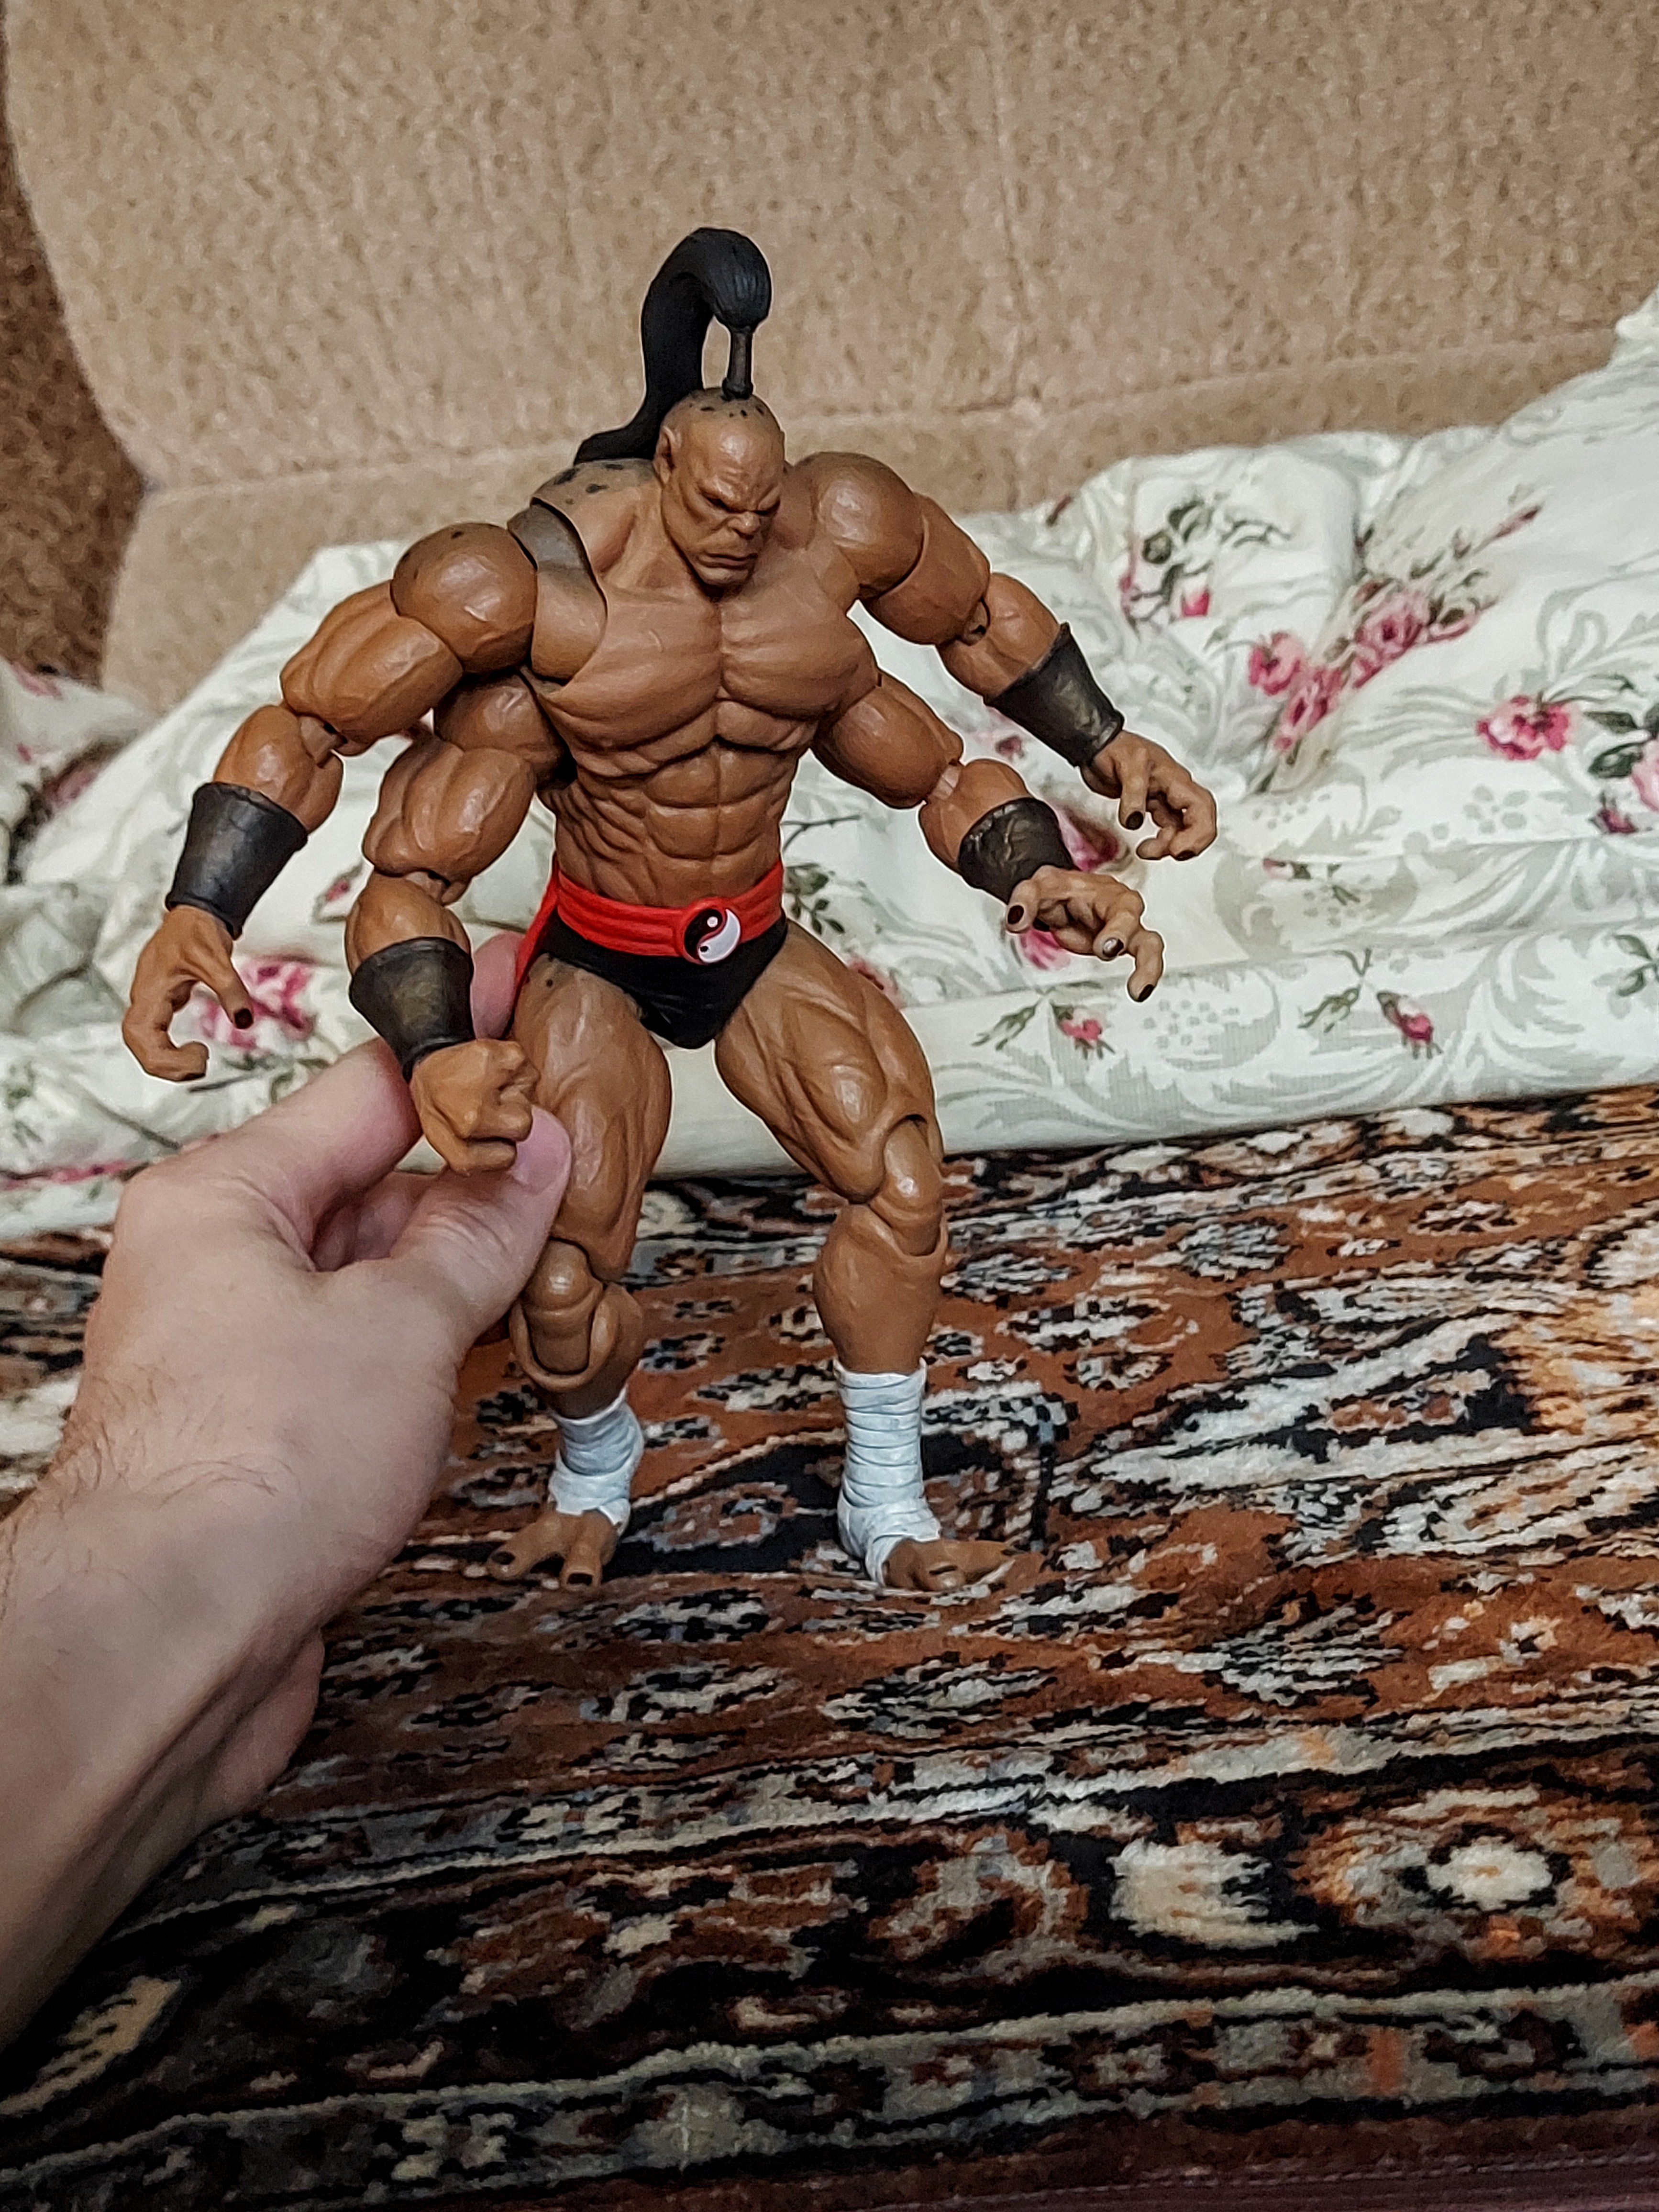
Shokan, storm, collectibles, warrior, fighter, action, figure, shorts, hand, human body, combat sport, underpants, striking combat sports, contact sport, bodybuilder, chest, wrestling, Barechested, thigh, competition event, undergarment, boxing, professional boxer, toy, briefs, championship, sports, event, wrestler, action figure, physical fitness, fictional character, bodybuilding, competition, sport venue, individual sports, human leg, flooring, fun, room, grappling, abdomen, adventure, professional wrestling